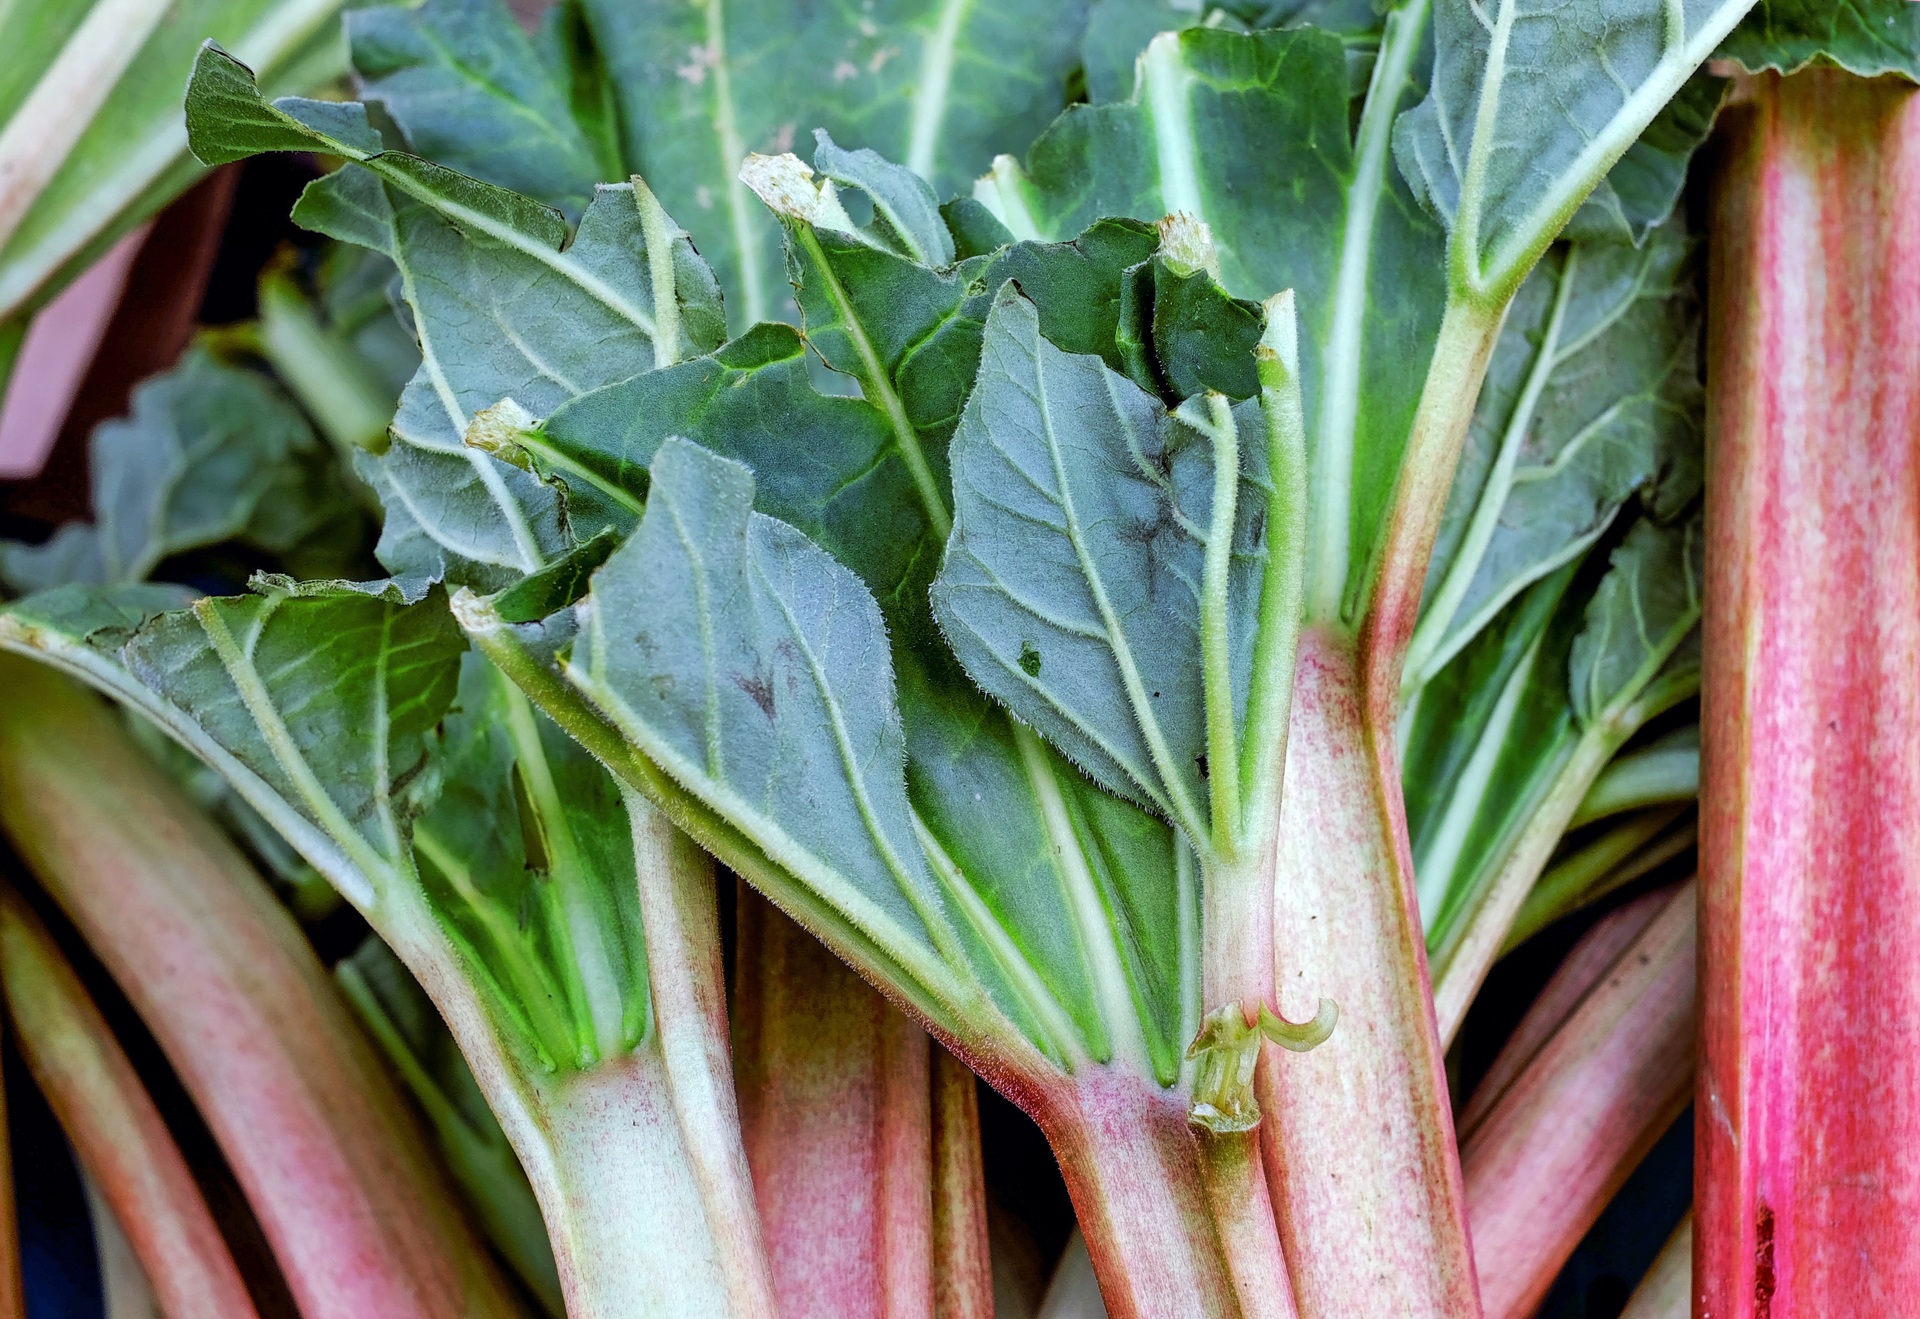
plant, fruit, flower, food, produce, vegetable, rhubarb, leaves, frisch, chard, stengel, plant stem, leaf vegetable